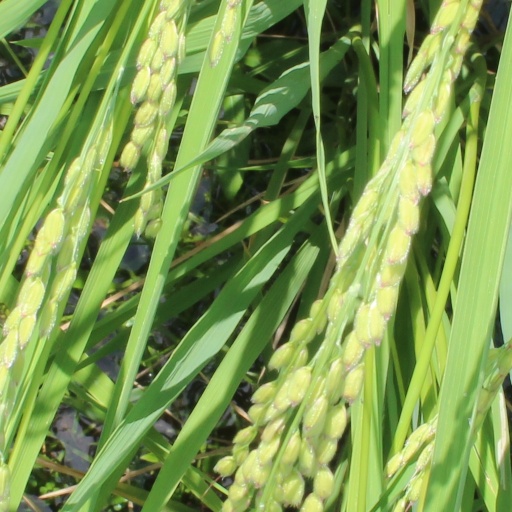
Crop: rice